Gulf Air Flight 072

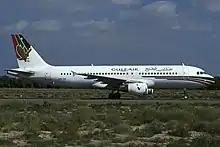
A4O-EK, the aircraft involved, seen in 1999

Gulf Air Flight 072 (GF072/GFA072) was a scheduled international passenger flight from Cairo International Airport with a stopover in Bahrain International Airport in Bahrain and in Seeb International Airport, operated by Gulf Air. On 23 August 2000 at 19:30Arabia Standard Time, the Airbus A320 crashed minutes after executing a go-around following a failed attempt to land on Runway 12. The flight crew suffered from spatial disorientation during the go-around and crashed into the shallow waters of the Persian Gulf from the airport. All 143 people on board the aircraft were killed.